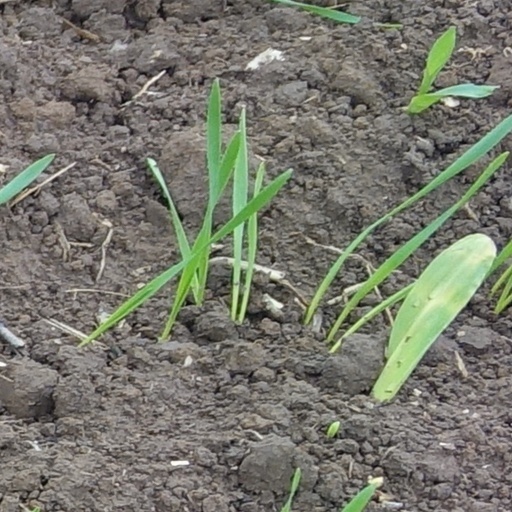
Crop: wheat